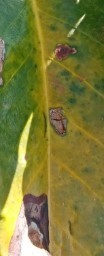
Label: Miner